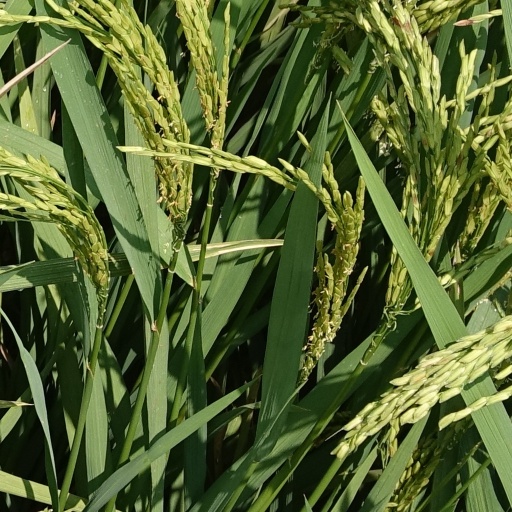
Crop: rice